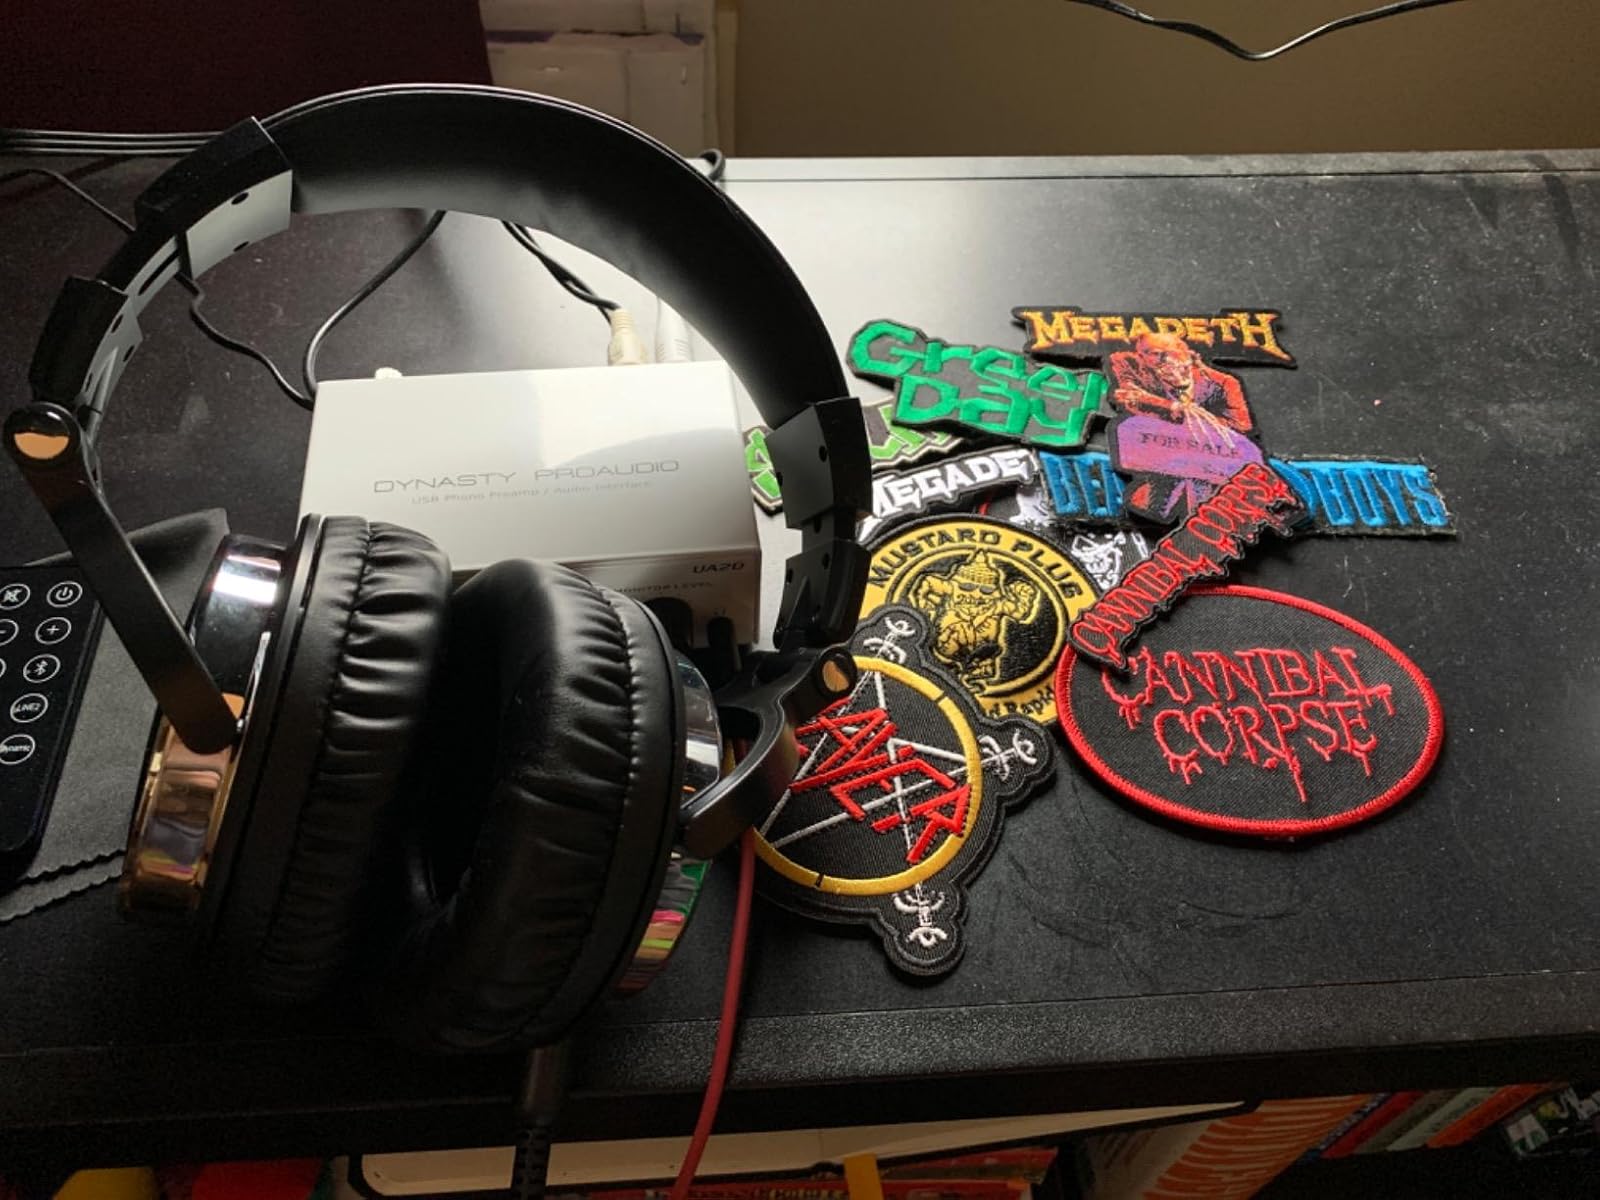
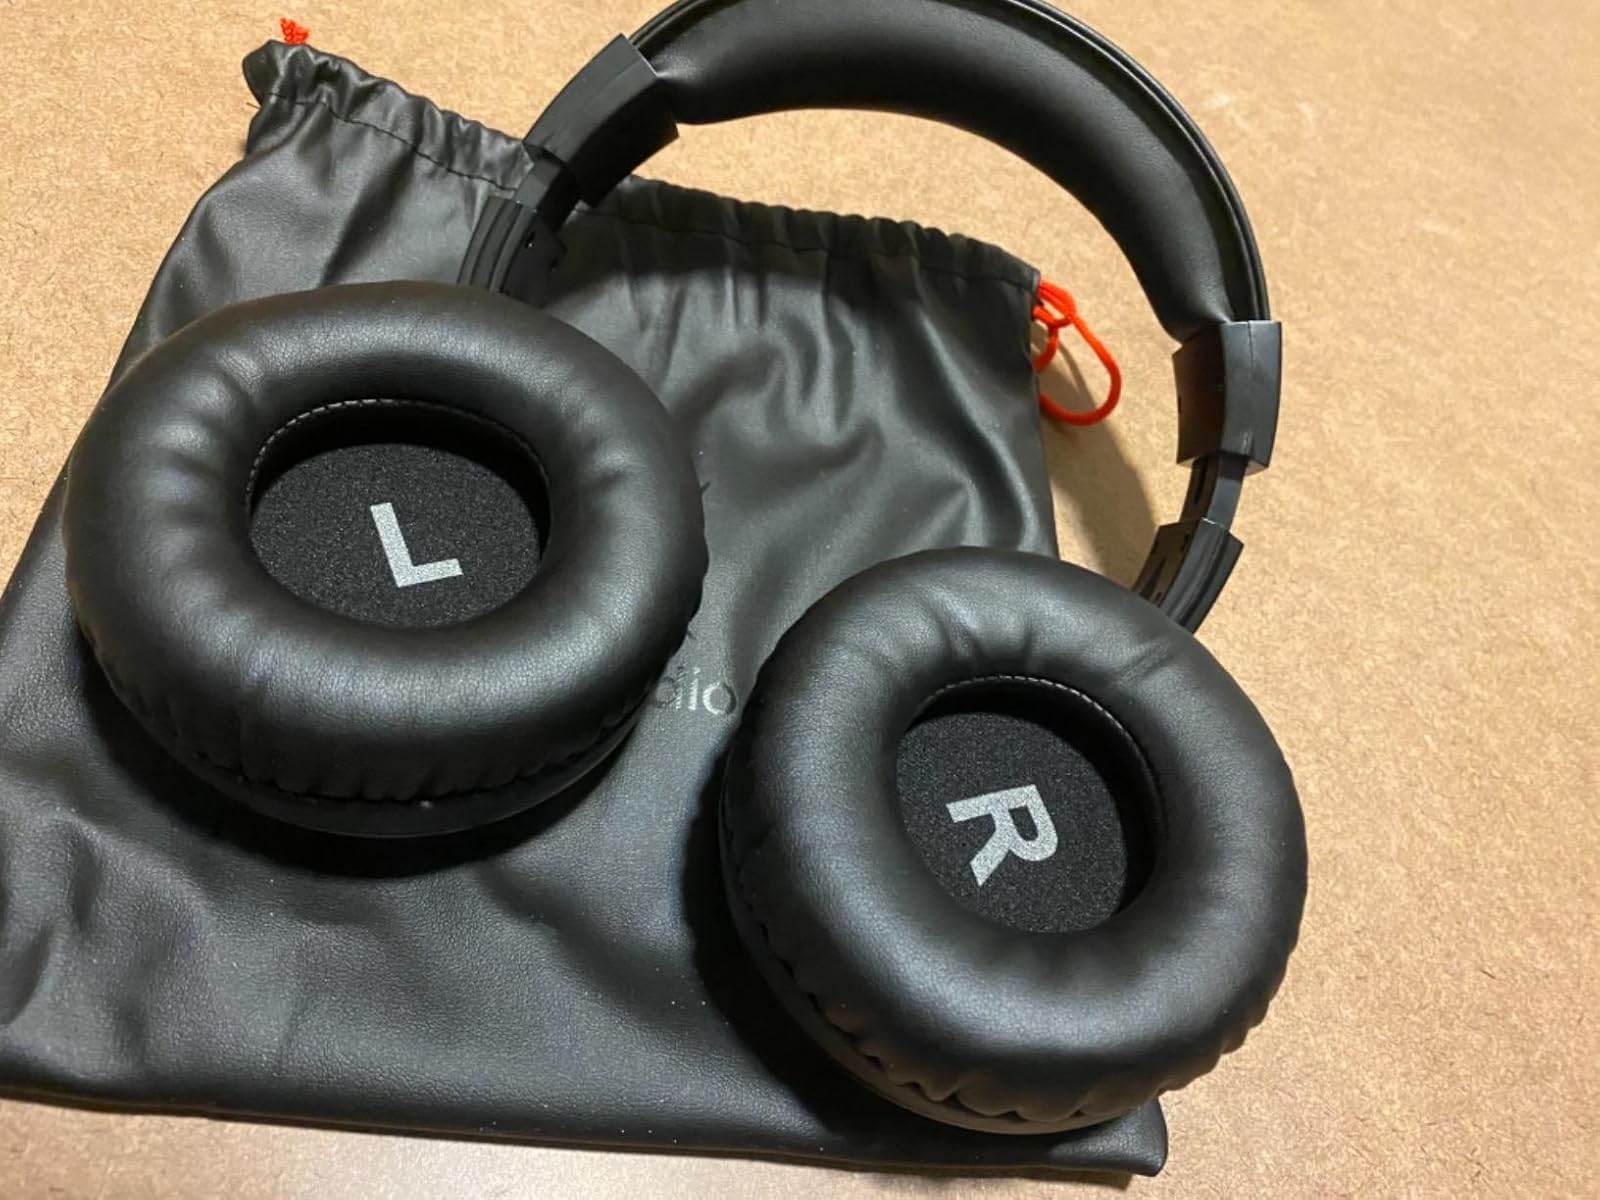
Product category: headphones
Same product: yes